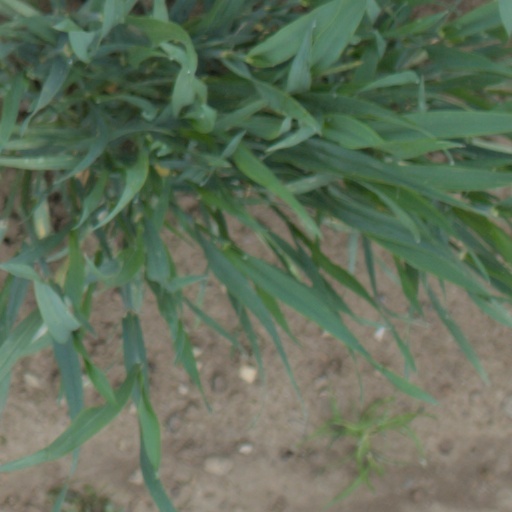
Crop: wheat